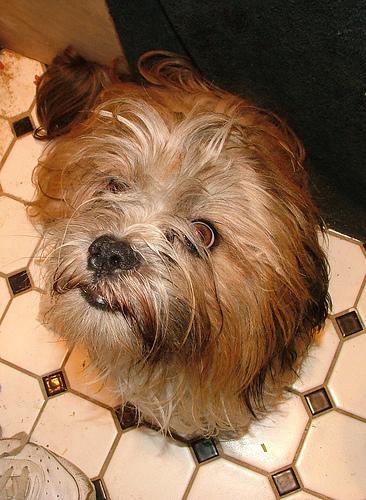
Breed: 215-n000038-Lhasa